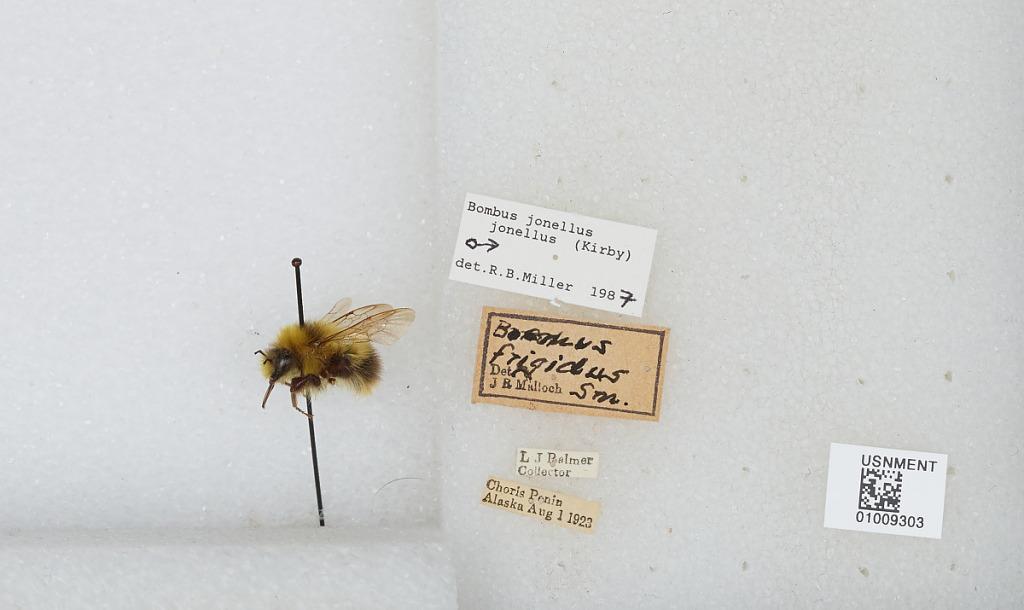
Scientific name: Bombus (Pyrobombus) jonellus (Kirby)
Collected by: L. Palmer
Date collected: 1923-8-1
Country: United States
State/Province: Alaska
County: Northwest Arctic
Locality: Choris Peninsula
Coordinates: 66.2847, -161.881
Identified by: Miller, R. B.